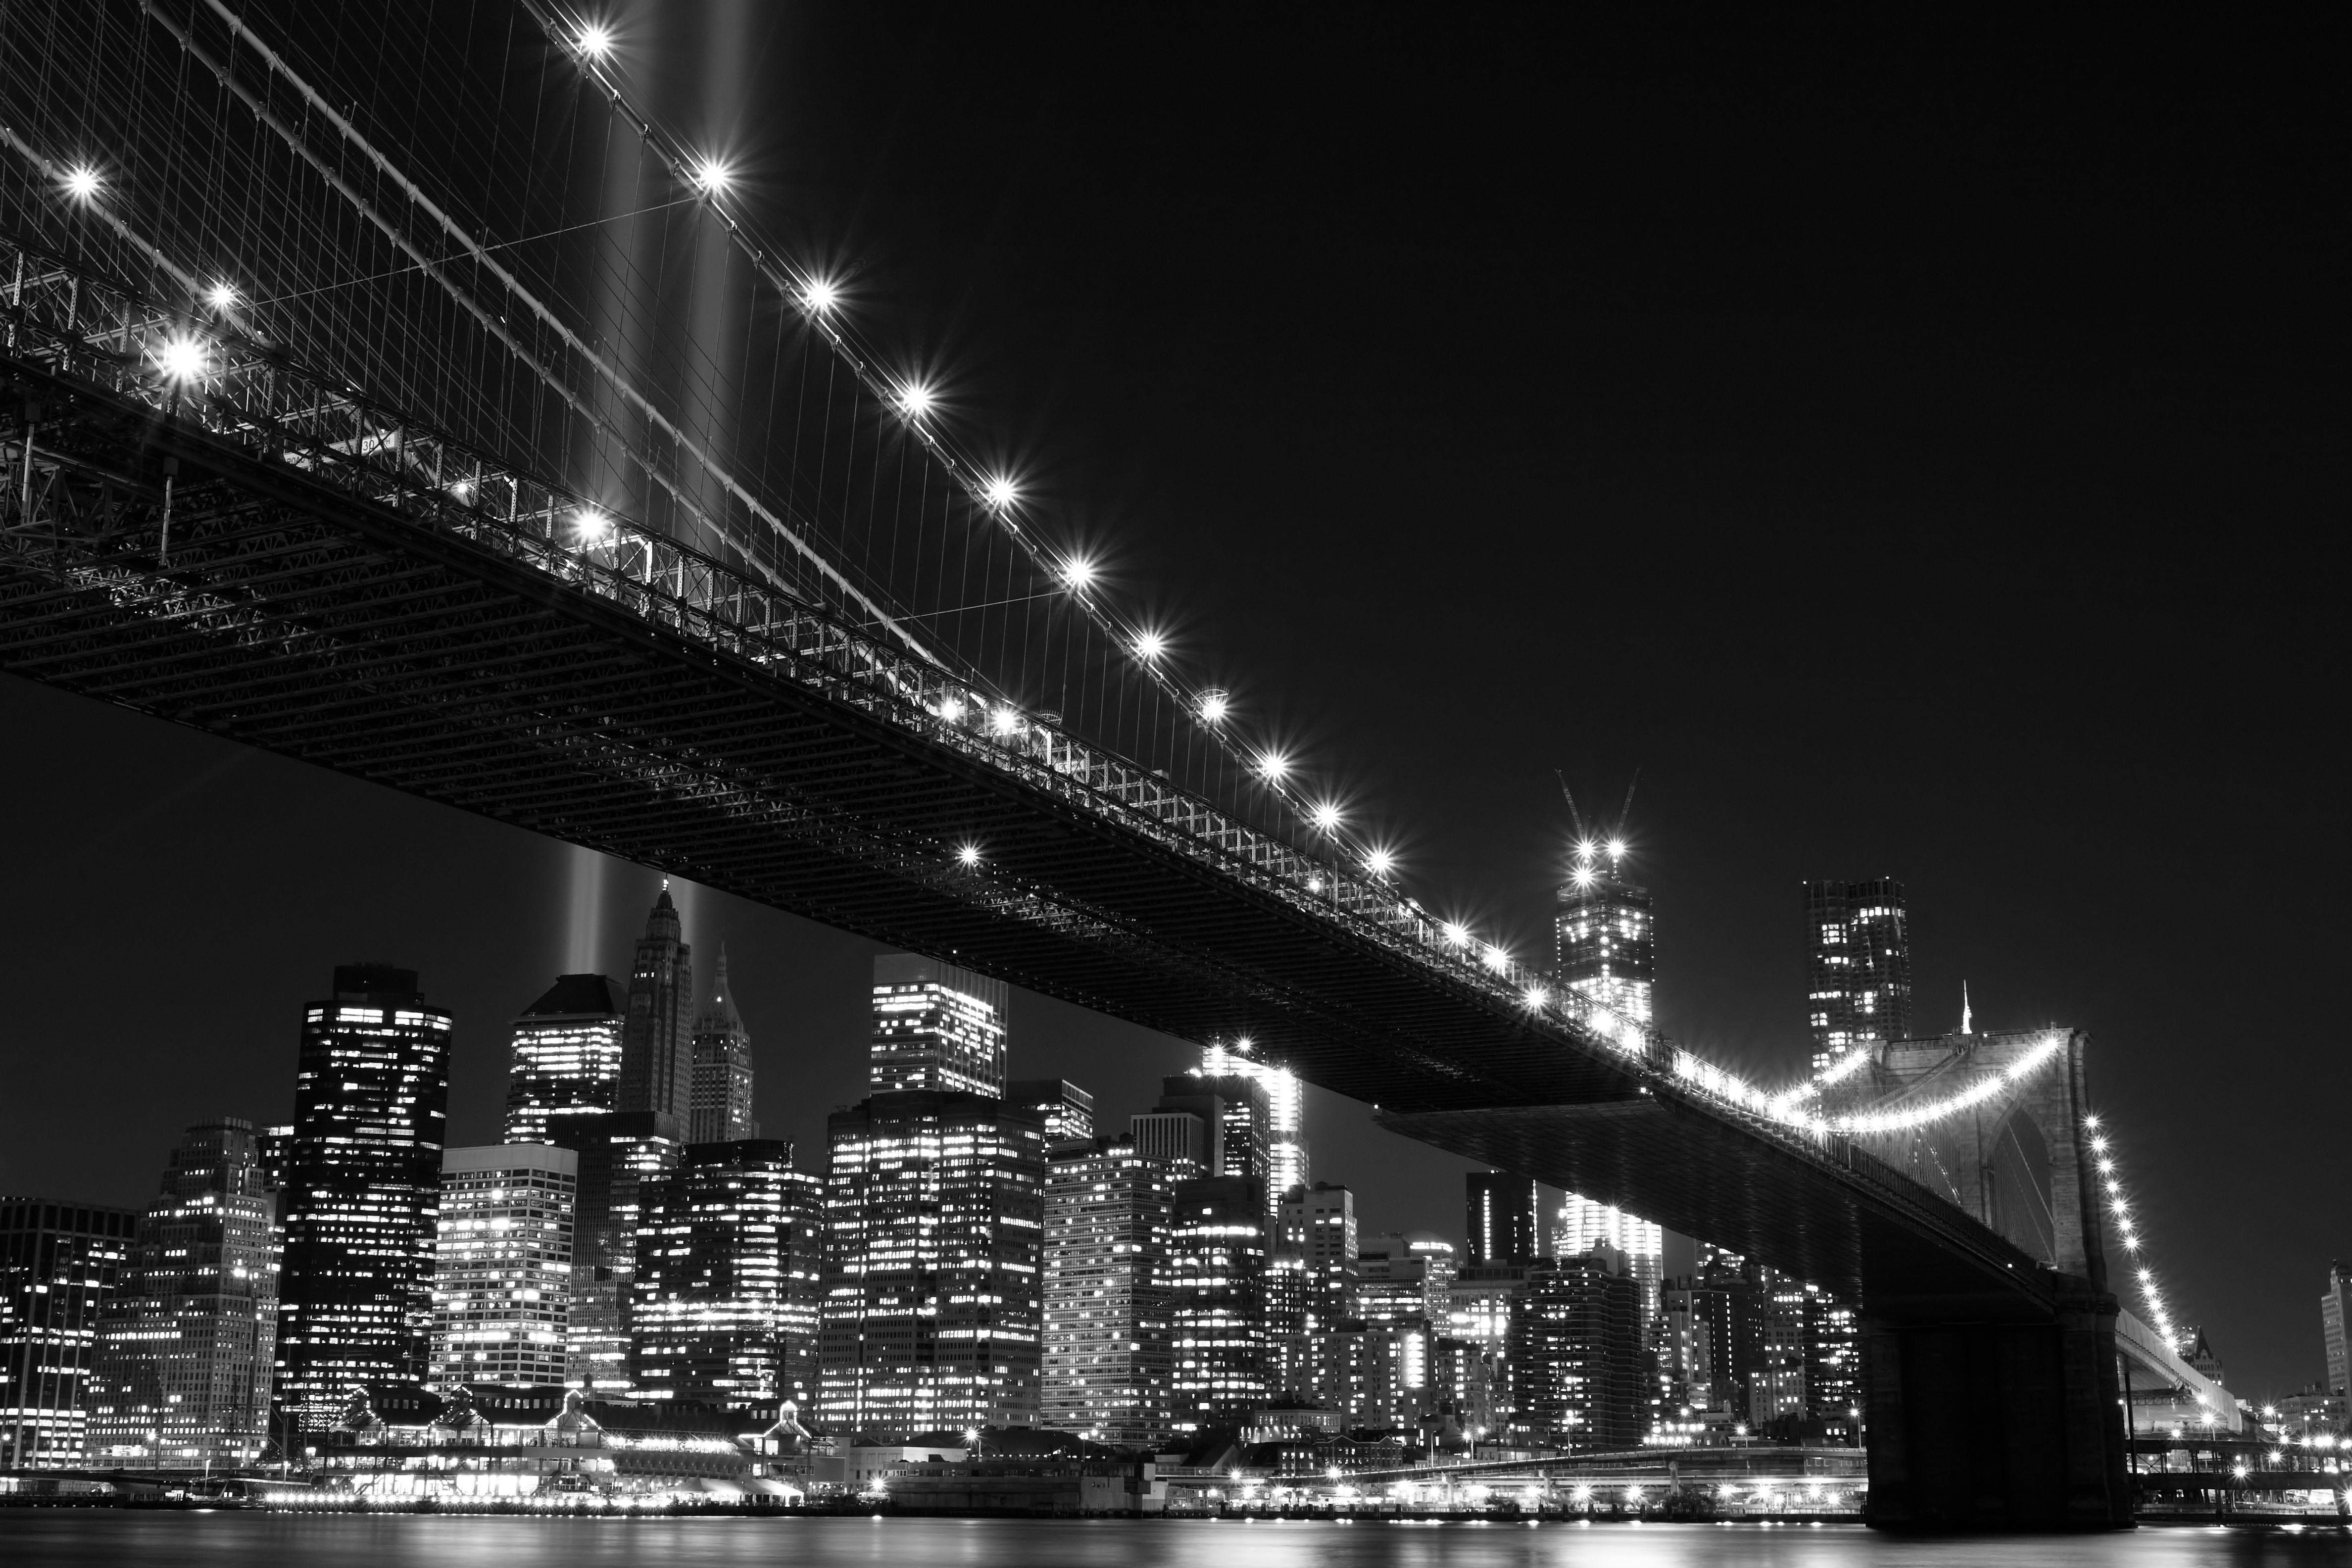
night, metropolitan area, cityscape, metropolis, bridge, landmark, black, reflection, city, skyline, black and white, urban area, monochrome photography, skyscraper, water, architecture, fixed link, light, daytime, downtown, darkness, monochrome, lighting, sky, suspension bridge, building, tower block, skyway, evening, midnight, computer wallpaper